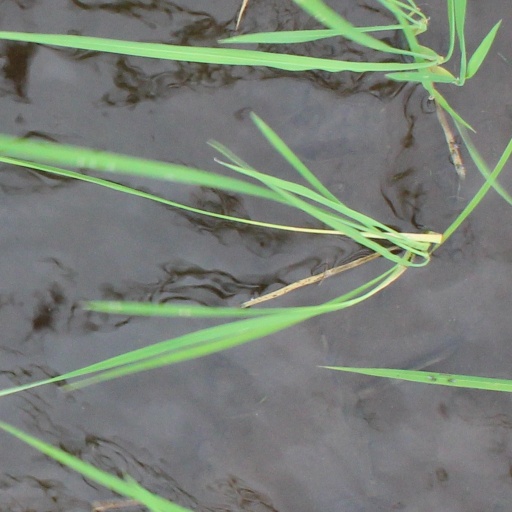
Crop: rice